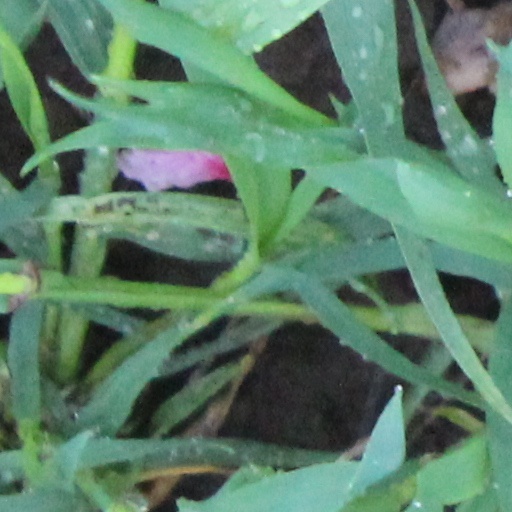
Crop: wheat